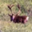
Label: deer